Yusuf al-Azma

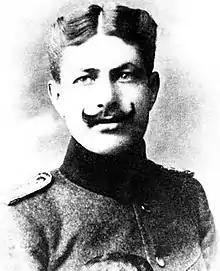
Al-Azma as Minister of War in 1920

Yusuf al-Azma (ALA-LC: "Yūsuf al-ʻAẓmah"; 1883 – 24 July 1920) was a Syrian military officer and revolutionary figure who was the minister of war of the Arab Kingdom of Syria under the governments of prime ministers Rida al-Rikabi and Hashim al-Atassi, and the Arab Army's chief of general staff under King Faisal. He served as minister of war from January 1920 until his death while commanding Syrian forces at the Battle of Maysalun during the Franco-Syrian War.